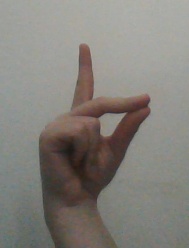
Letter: ta